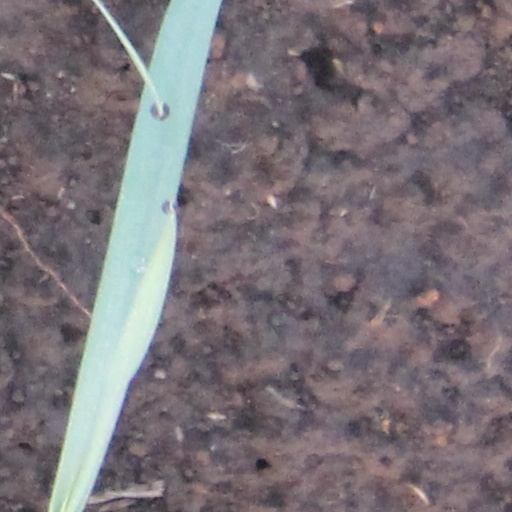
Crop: wheat